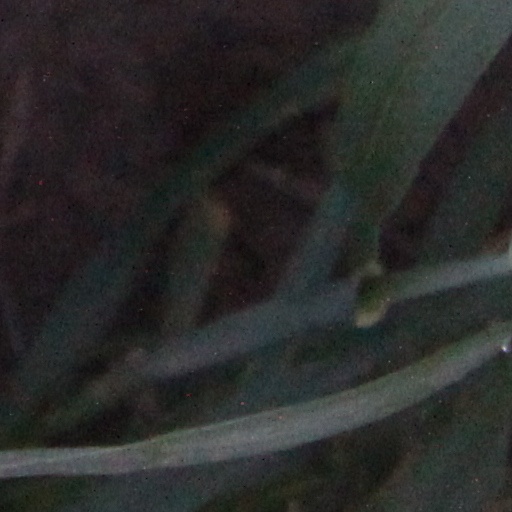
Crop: wheat